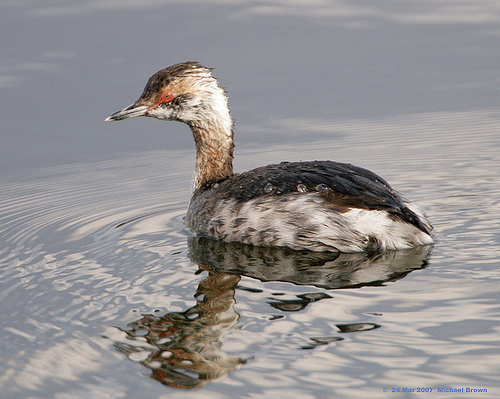
a swimming bird with orange eyes and a white and grey body, the top of the body is black
this larger sized bird has bloodshot, red eyes, a dirty white and brown body and an all black backside.
this is a white and brown spotted bird with a white beak.
bird with long pointed bill stark orange eye long neck and mottled brown plumage.
this bird has a red eye ring, long pointy beak, an almost black wing bar, and white and black secondaries.
this particular bird has white sides and black secondaries
this bird has wings that are brown and black and has red eyesbird with long neck and bright red eyering with black feathers over back and white and some black wing feathers.
this waterfowl has bright red eyerings, but its feathers are black and grey.
a bird with a large white nape, orange eyes, and slender pointed bill.
Species: Horned Grebe